Chromosome 5 open reading frame 47

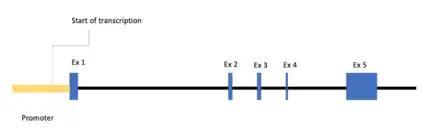
Bird's eye view of human "C5ORF47" promoter and gene. The promoter, start of transcription, and exons 1-5 are labeled.

The human C5ORF47 gene has two known isoforms, the first (XP_016864517.1) encodes a protein that is 176 amino acids in length, and the second (XP_011532733.1) encodes a protein that is 150 amino acids in length. This article will primarily focus on the first, more common isoform.